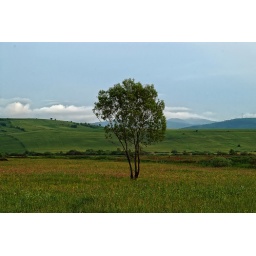
A lonely tree in the green fields of Covasna. what a wonderful may day